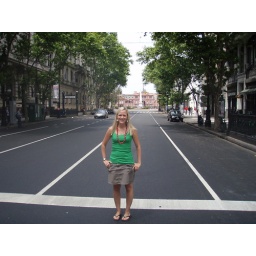
Evita lived in that pink house behind, I think